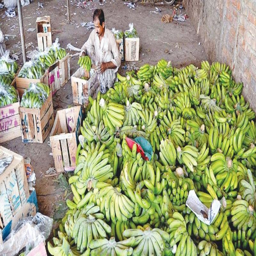
labourers packing fresh bananas into wooden boxes for delivery to markets at the fruit market .